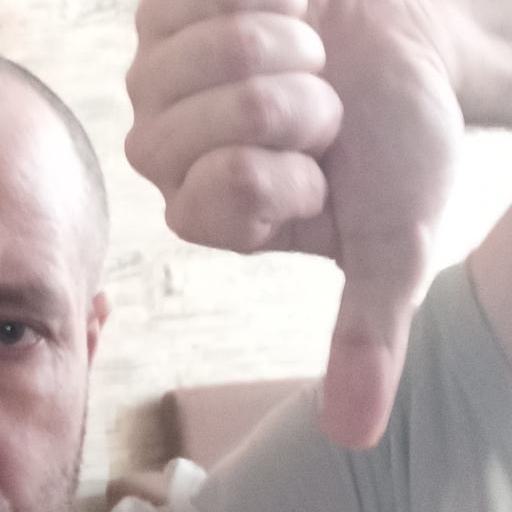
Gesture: dislike